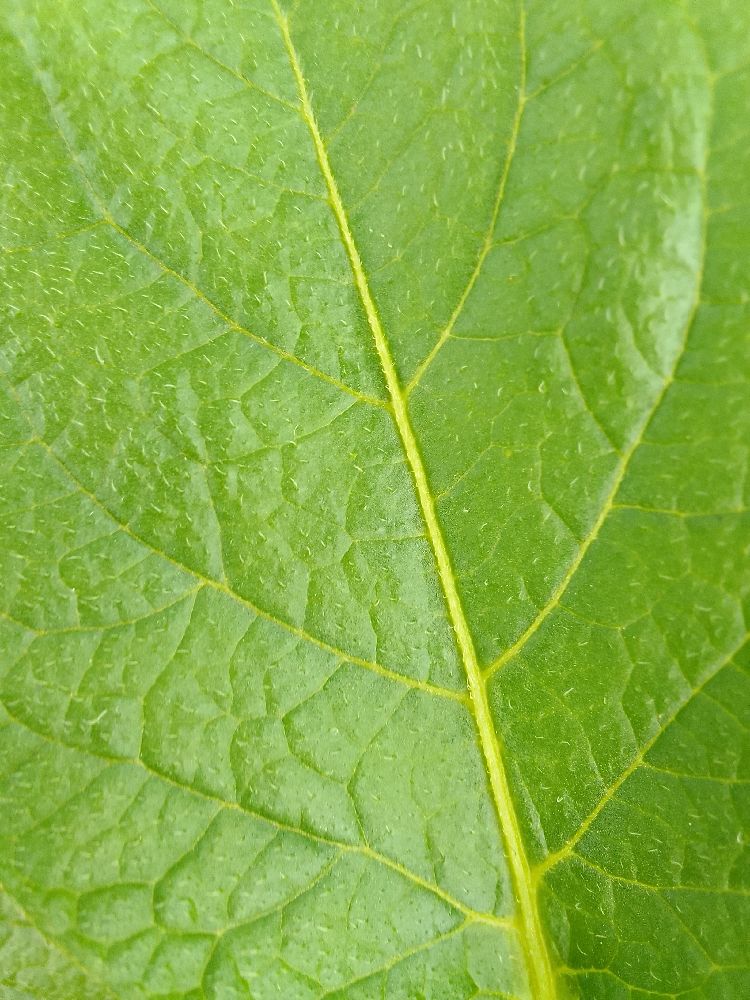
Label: Healthy